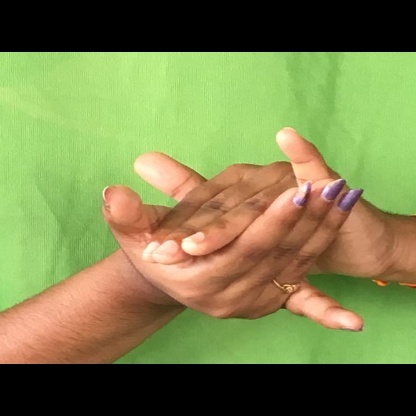
Mudra: Kurma